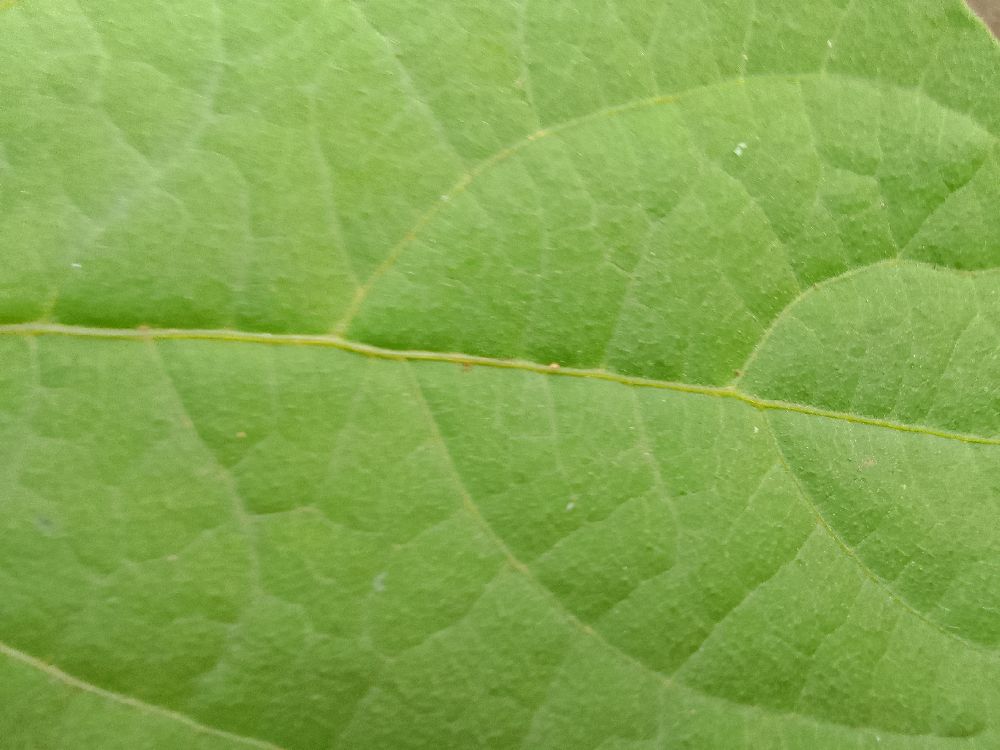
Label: healthy